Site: brandenburg
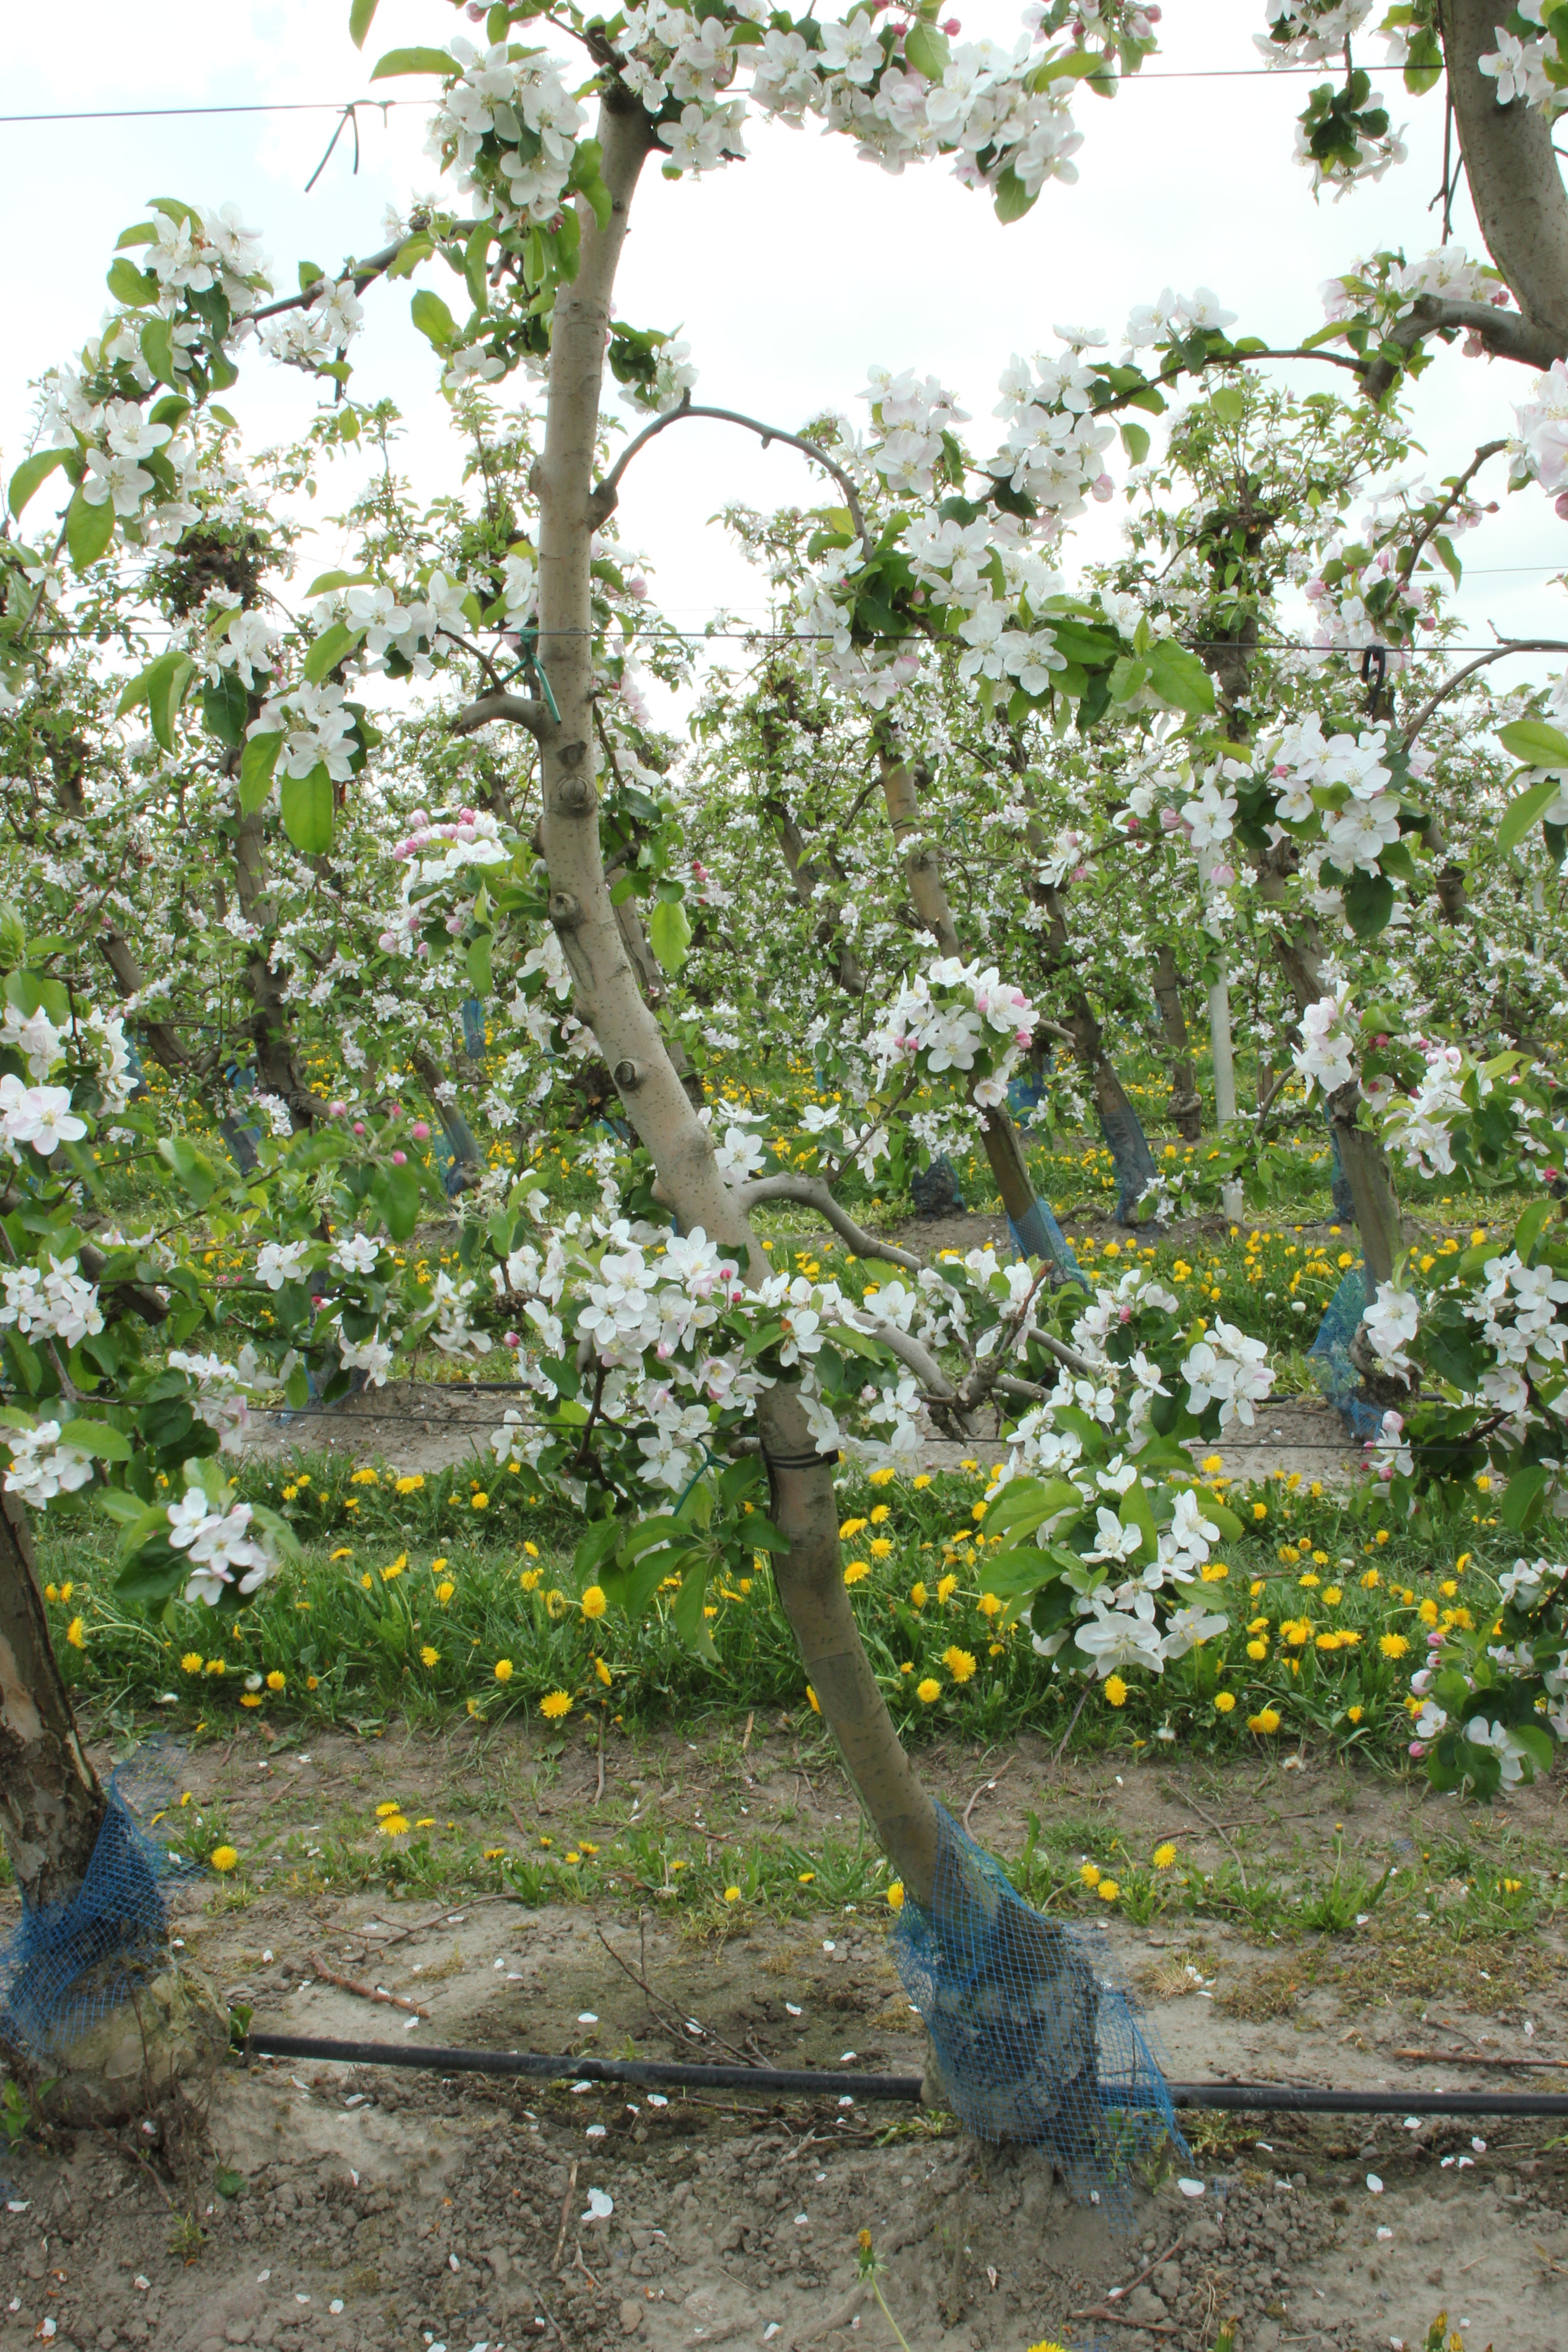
Growth stage (BBCH 65): Flowering